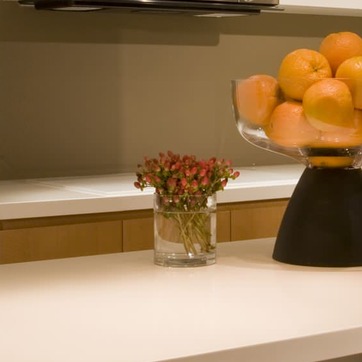
Material: foliage